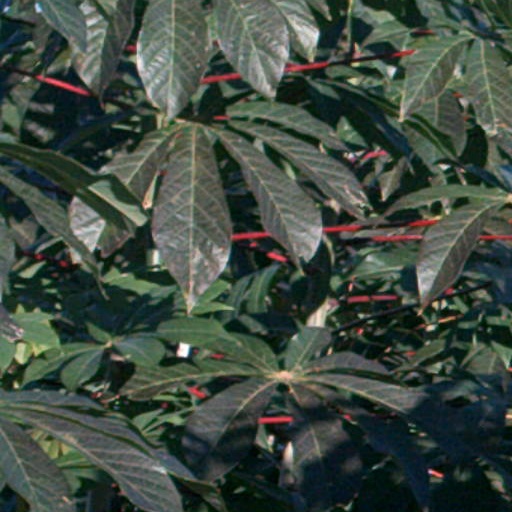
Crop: cassava